Wright etch

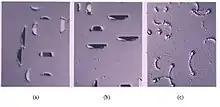
Figure 2 (a),(b),(c): Wright etch comparison micrographs

Figure 2 shows a comparison of oxidation-induced stacking fault delineation on <100>-oriented wafers after Wright etch, Secco and Sirtl etch respectively.